Johan Frandsen

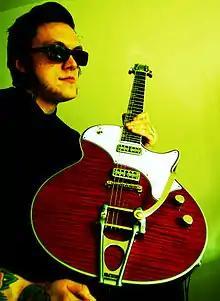
Johan Frandsen with his TV Jones Spectra Sonic Supreme Guitar, 2010

The Knockouts' tours have included dates throughout Europe including countries such as, Sweden, Finland, Denmark, Germany, Finland, Czech Republic and Spain.